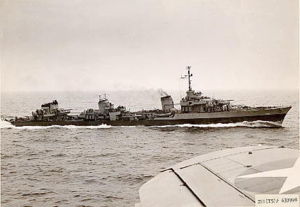
Franske flåde / Historie / 20. århundrede / Skibsbygning i årene mellem verdenskrigene
Den franske destroyer Fantasque var den hurtigste destroyer nogensinde.
Den Franske flåde, officielt kaldt Marine nationale og ofte kaldt La Royale er den maritime del af det franske militær. Den består af et bredt udvalg af skibe, fra patruljebåde til missilbevæbnede fregatter, og den har et atomdrevet hangarskib og 10 atomdrevne undervandsbåde, hvoraf de fire er udrustet med interkontinentale missiler.